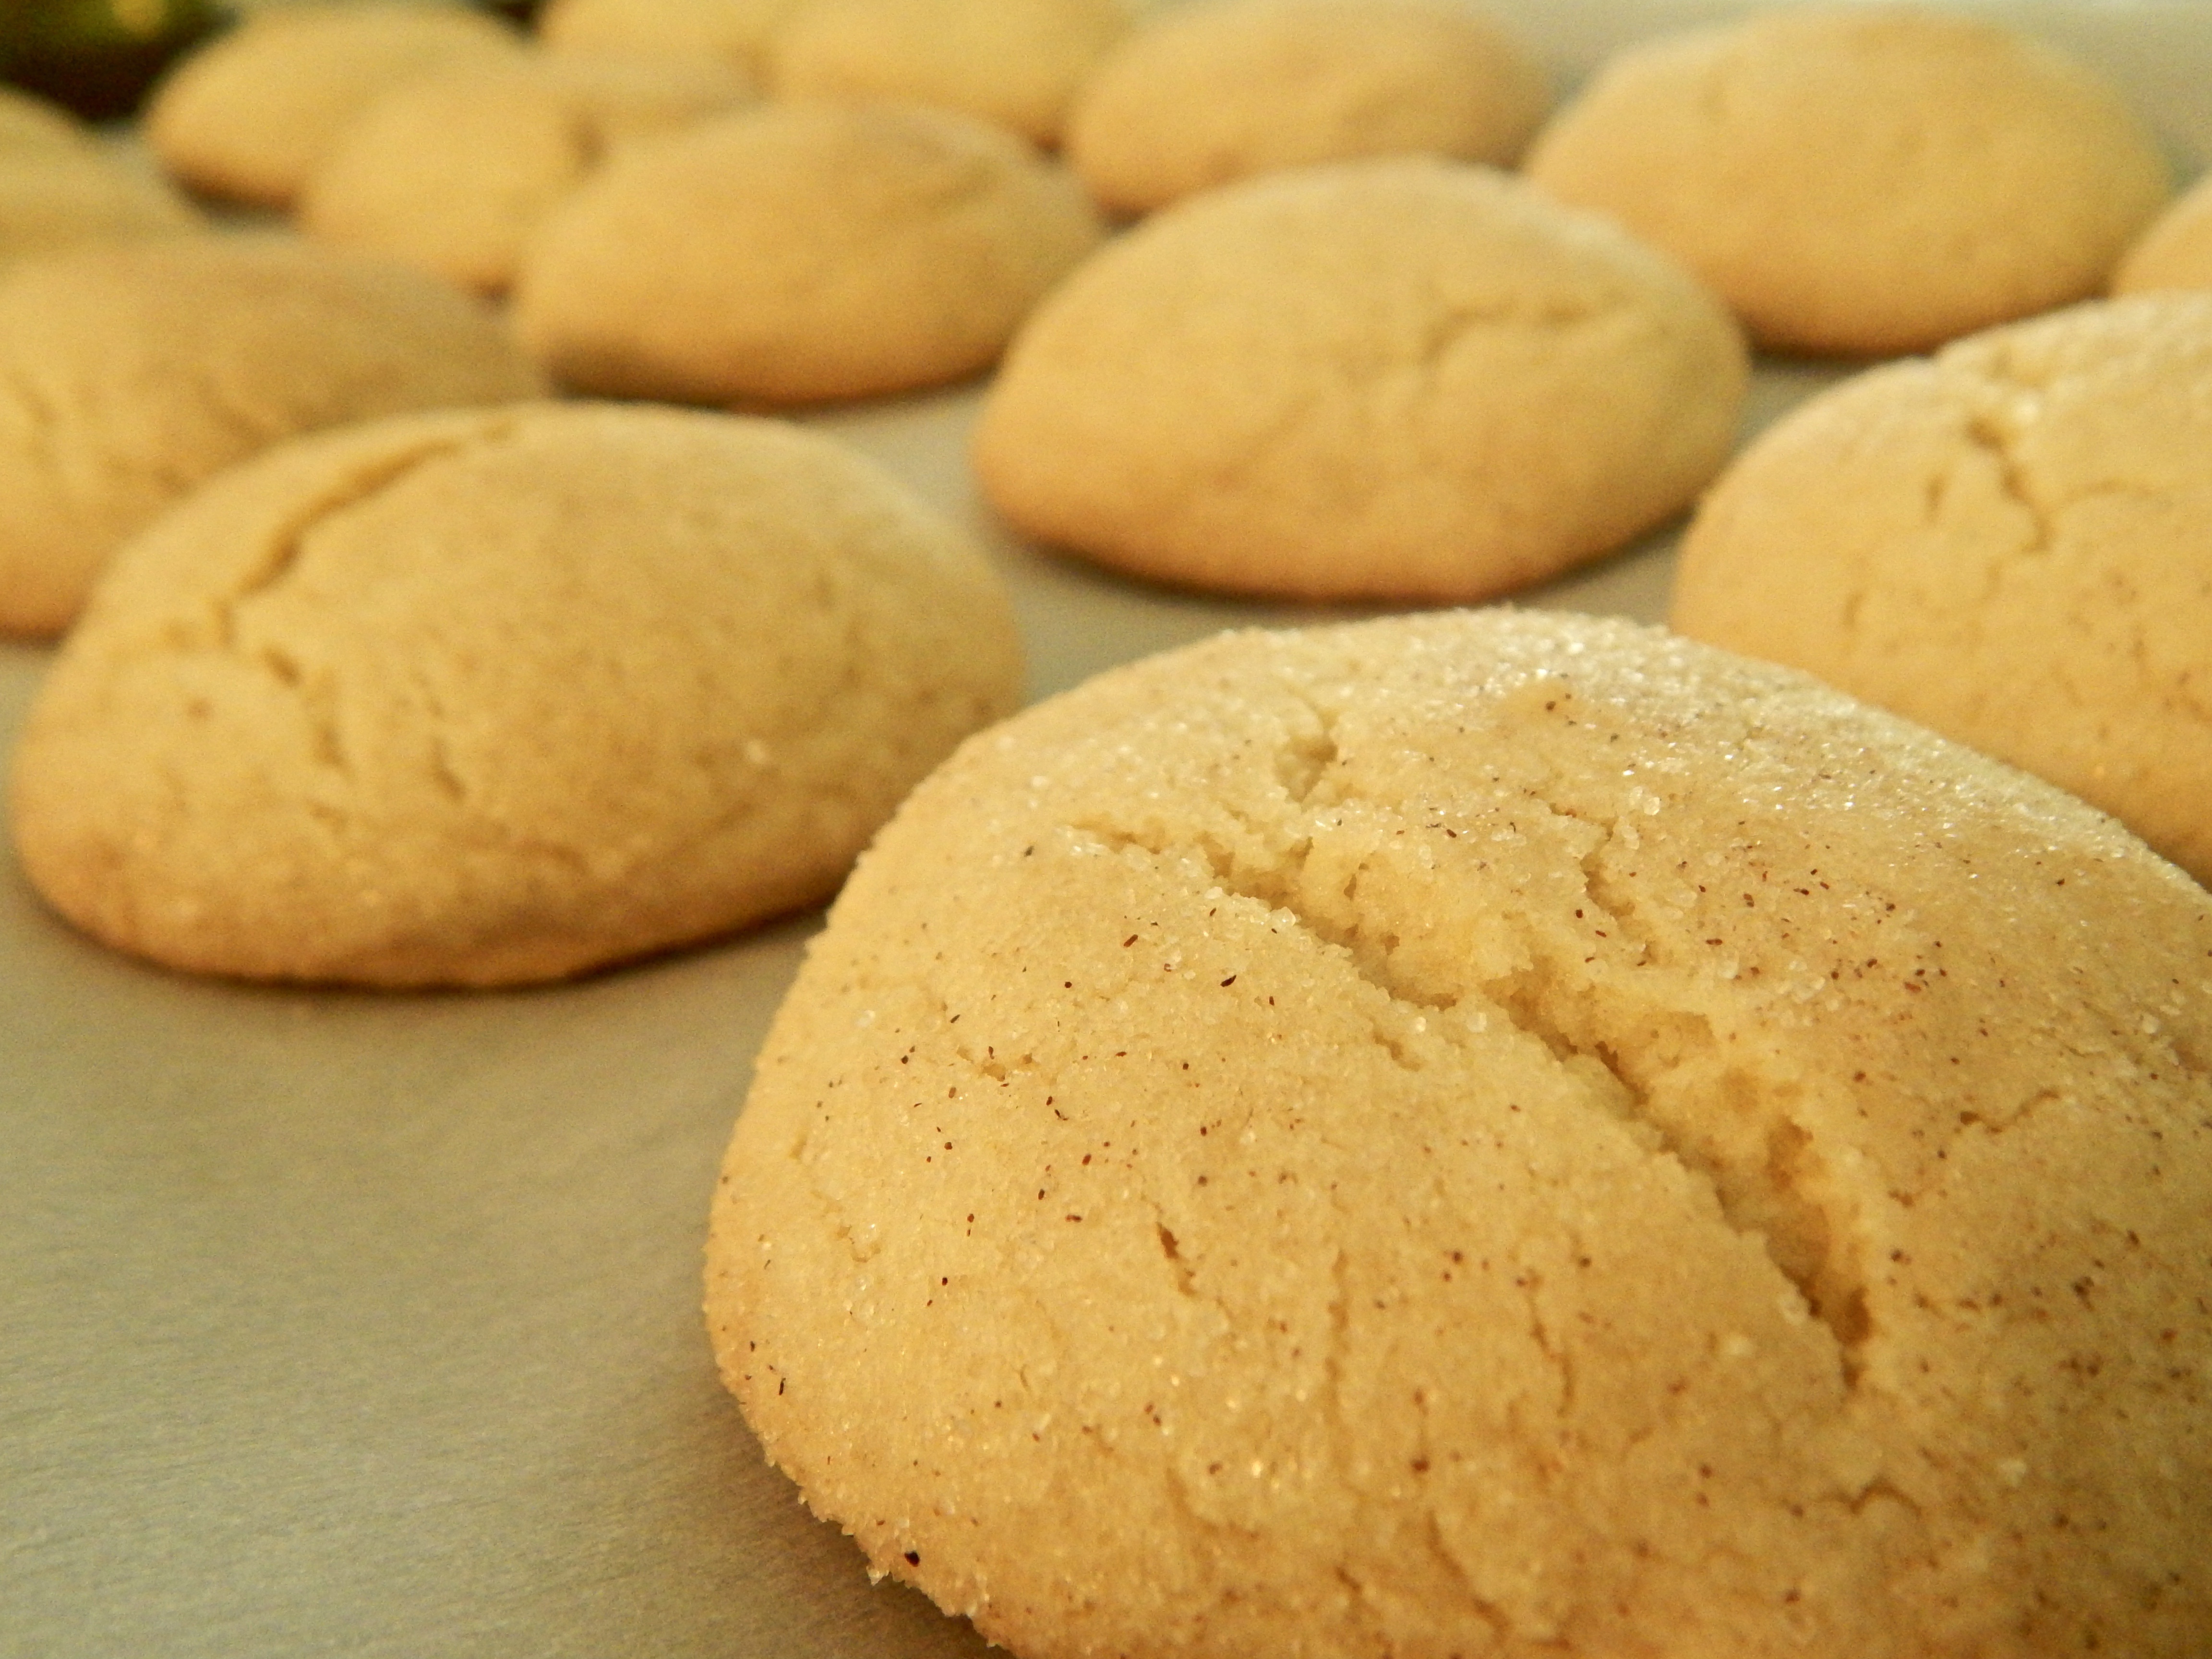
sweet, food, produce, brown, baking, biscuit, snack, cookie, dessert, delicious, homemade, baked, cinnamon, cookies, sugar, soft, many, treat, baked goods, biscuits, snickerdoodle, golden brown, grass family, snack food, cookies and crackers, peanut butter cookie